The Trafalgar Way

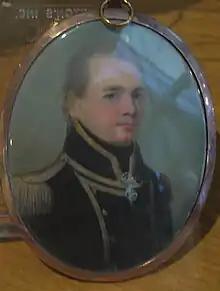
Miniature portrait of Lapenotière

The Trafalgar Way is the name given to the historic route used to carry dispatches with the news of the Battle of Trafalgar overland from Falmouth to the Admiralty in London. The first messenger in November 1805 was Lieutenant John Richards Lapenotière, of , who reached Falmouth on 4 November after a hard voyage in bad weather. He then raced to London bearing the dispatches containing the momentous news of Lord Nelson's victory and death in the Battle of Trafalgar on 21 October 1805.